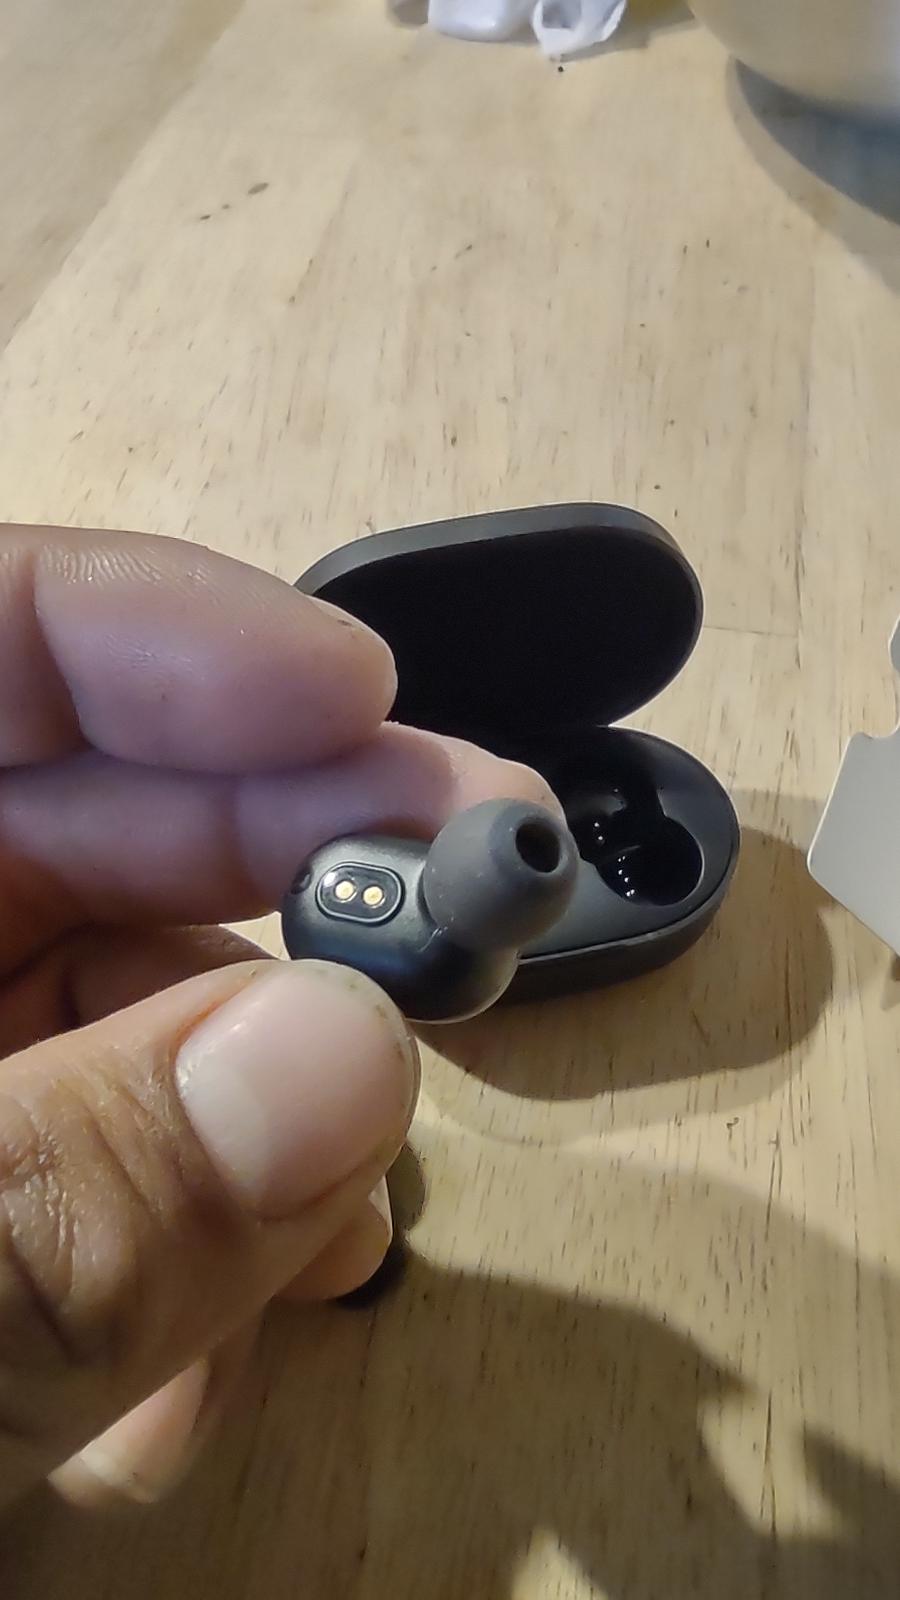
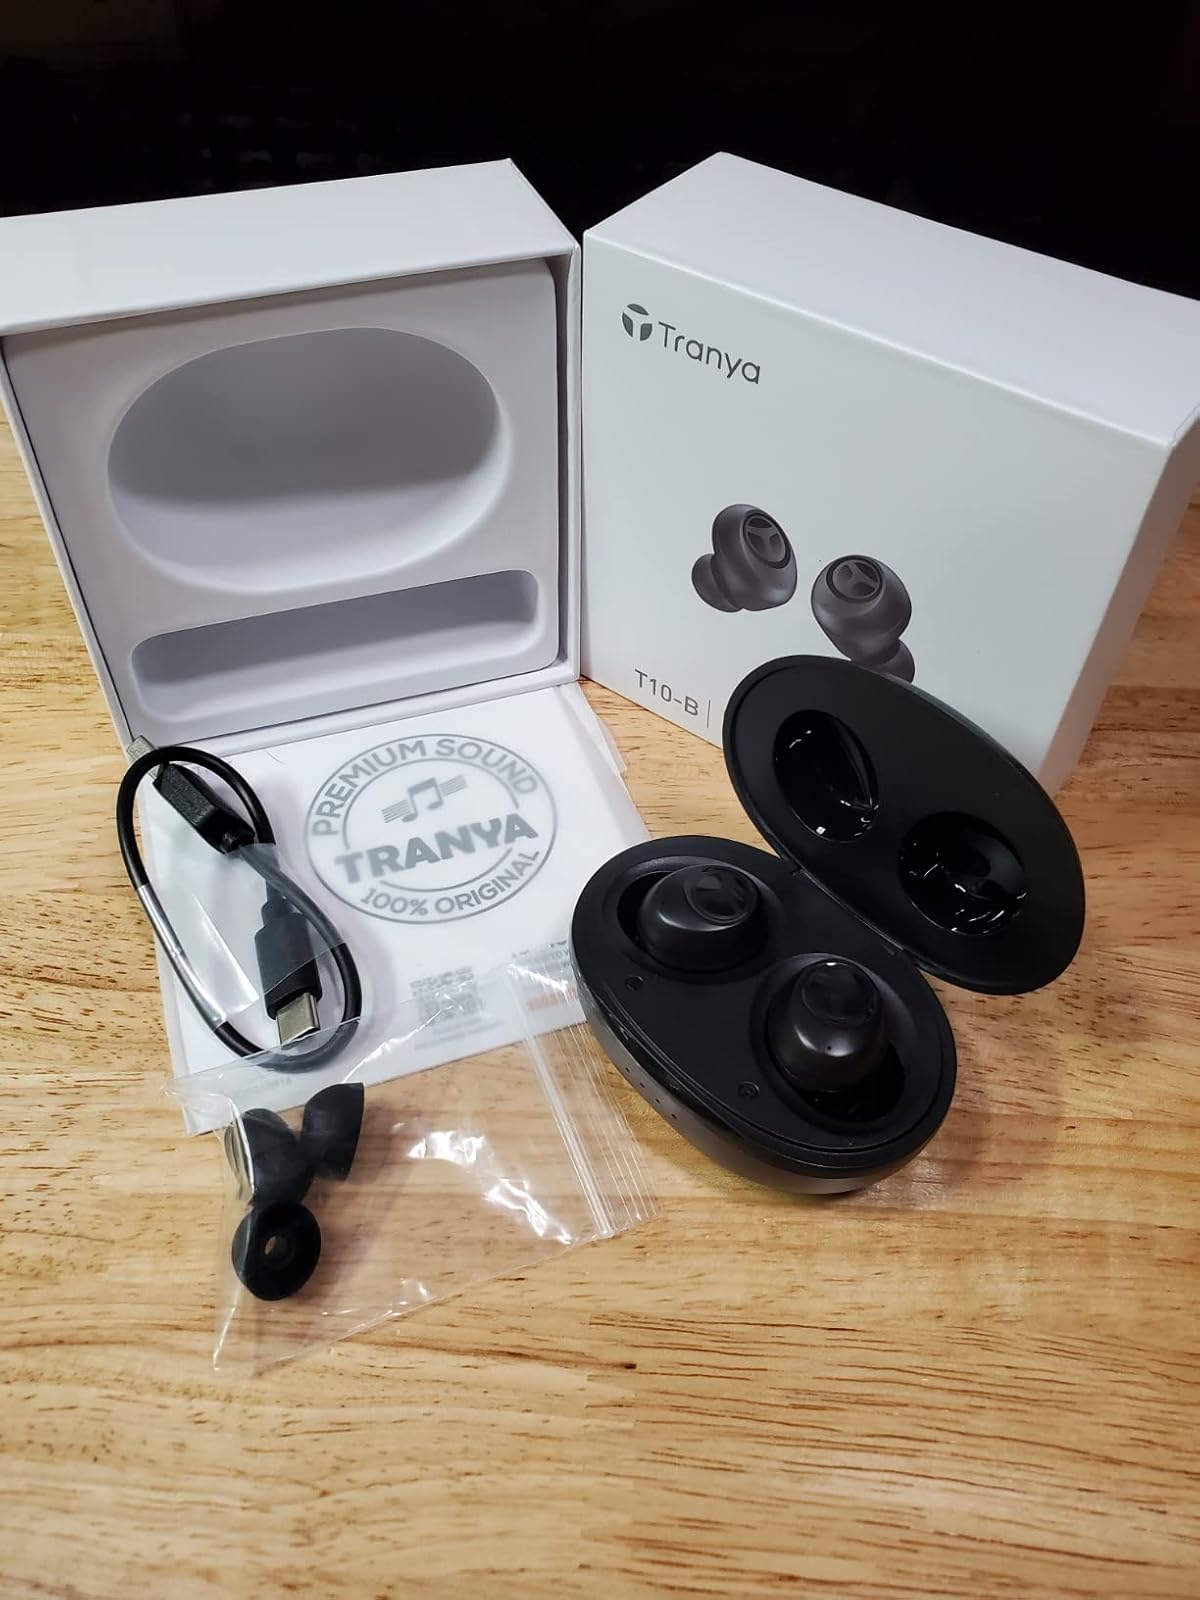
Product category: earbuds
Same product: no